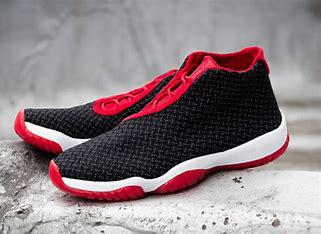
Brand: Jordan
Model: Future